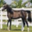
Label: horse